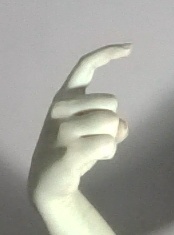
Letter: ra